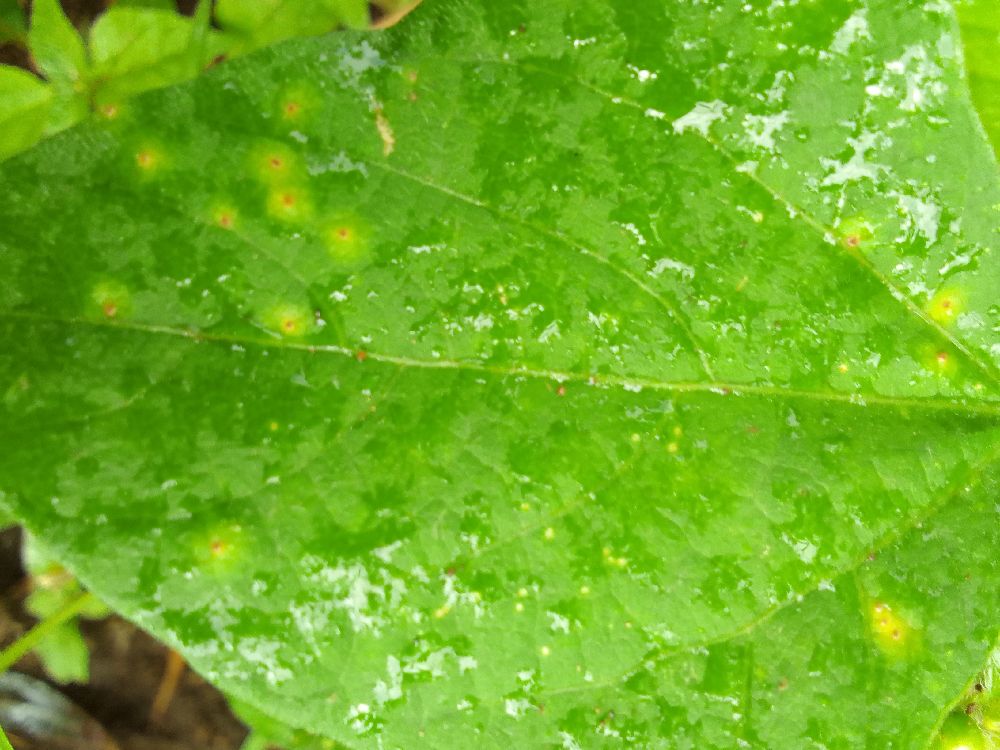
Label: rust